Beta distribution

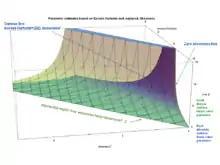
Beta distribution "α" and "β" parameters vs. excess kurtosis and squared skewness

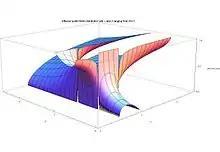
Inflection point location versus α and β showing regions with one inflection point

The logarithm of the geometric variance, ln(var), of a distribution with random variable "X" is the second moment of the logarithm of "X" centered on the geometric mean of "X", ln("G"):